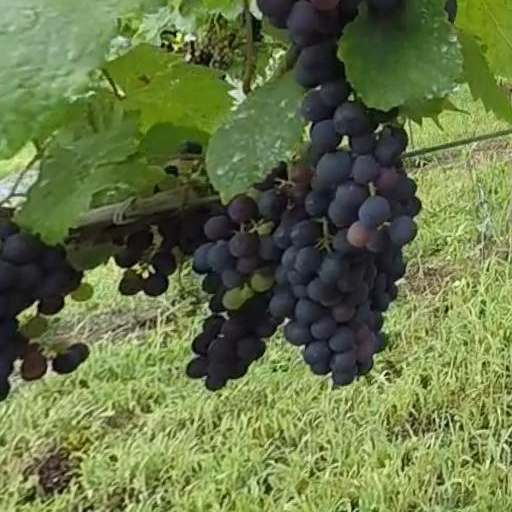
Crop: grape